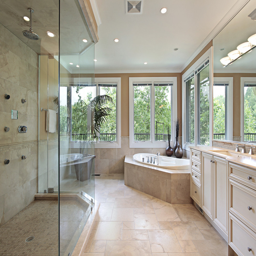
we have an eye for high - end home design .